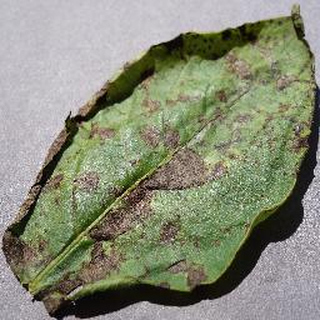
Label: potato_early_blight